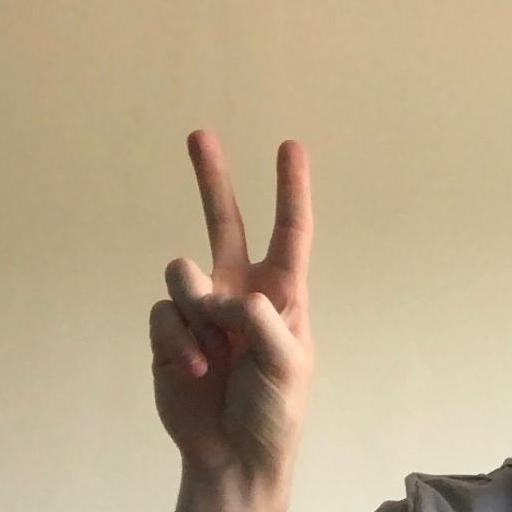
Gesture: peace